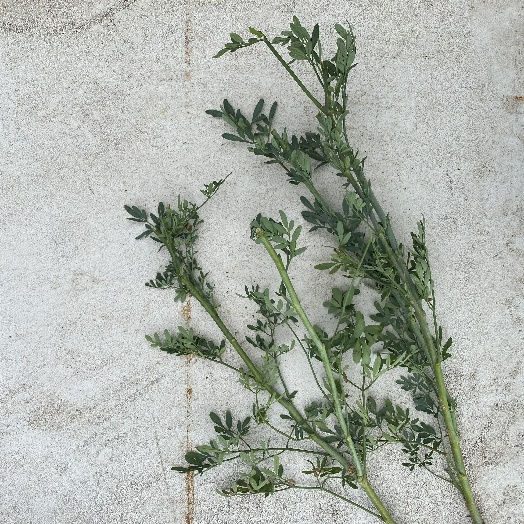
Label: generalcompost